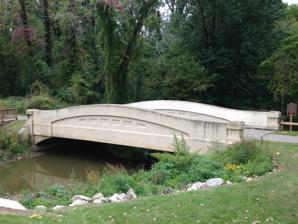
Building: Avery Road–Galien River Bridge
Country: United States of America
Year built: 1923
Bridge in New Troy, Michigan Avery Road–Galien River Bridge Coordinates 41°52′27″N 86°33′18″W / 41.8743°N 86.5549°W / 41.8743; -86.5549 Crosses Galien River Locale New Troy, Michigan Other name(s) Mill Road–Galien River Bridge Characteristics Design Curved-chord through-girder Total length 60 feet (18 m) Width 25.7 feet (7.8 m) Longest span 57 feet (17 m) No. of spans 1 Location References U.S. National Register of Historic Places Show map of Michigan Show map of the United States Built By 1928, likely 1923 NRHP reference No. 99001577 Added to NRHP December 17, 1999 The Avery Road–Galien River Bridge is a bridge that carried Avery Road (also known as Mill Road) over the Galien River near New Troy, Michigan . The year of construction is uncertain, but it was built by 1928. The bridge is listed on the National Register of Historic Places . History A map shows that the location of this bridge has served as a river crossing since at least 1860. Avery Road was constructed in 1922, and it is likely that the bridge was built at about the same time, but the year of construction is not known for sure. A set of road plans dated July 1922 shows what appears to be a one-lane bridge at the site, though there is no mention of a new bridge. A Historic Bridge Inventory Form completed in 1982 indicates that construction took place in 1928, a date repeated in a 1995 inventory. However, the minutes of the county road commission from 1926 to 1929 make no mention of the bridge, rendering the date suspect. The department's Tenth Biennial Report, for the period July 1, 1922, to June 30, 1924, lists a State Reward Bridge built by "W. Marshall & Son" that appears to be the same type and in the correct location. A bridge plate (since removed) corroborates this information, making a date circa 1923 likely. The bridge was built by the Michigan State Highway Department , during Frank F. Rogers time as commissioner, and the Board of Berrien County Road Commissioners. W. Marshall and Sons of Grand Rapids, Michigan, served as contractor. At some point, a new bridge was built adjacent to the historic bridge that now carries Avery Road. The bridge was listed on the National Register of Historic Places on December 17, 1999. Two other bridges in Berrien County , the Blossomland Bridge and the North Watervliet Road–Paw Paw Lake Outlet Bridge , were added the same day. Design and location The Avery Road–Galien River Bridge is a curved-chord through-girder bridge designed according to standard plans. It is one of the oldest examples of this type of bridge. The bridge crosses the north-flowing Galien River at about its midpoint near the village of New Troy. See also Michigan portal National Register of Historic Places portal Transport portal Engineering portal List of bridges on the National Register of Historic Places in Michigan National Register of Historic Places listings in Berrien County, Michigan References